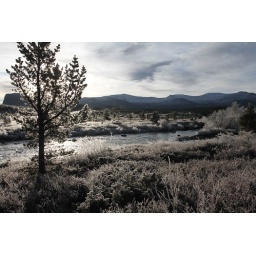
-12 C and still open water caused severe frost around a river in the Jotunheimen in Norway